Hanggang sa Dulo ng Buhay Ko

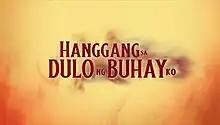
Title card

( / international title: "Obsession") is a 2019 Philippine television drama horror series broadcast by GMA Network. Directed by Jorron Lee Monroy, it stars Kris Bernal, Rayver Cruz, Kim Domingo and Megan Young. It premiered on July 22, 2019 on the network's Afternoon Prime and Sabado Star Power sa Hapon line up. The series concluded on October 19, 2019, with a total of 78 episodes.